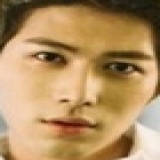
diễn viên Trần Học Đông